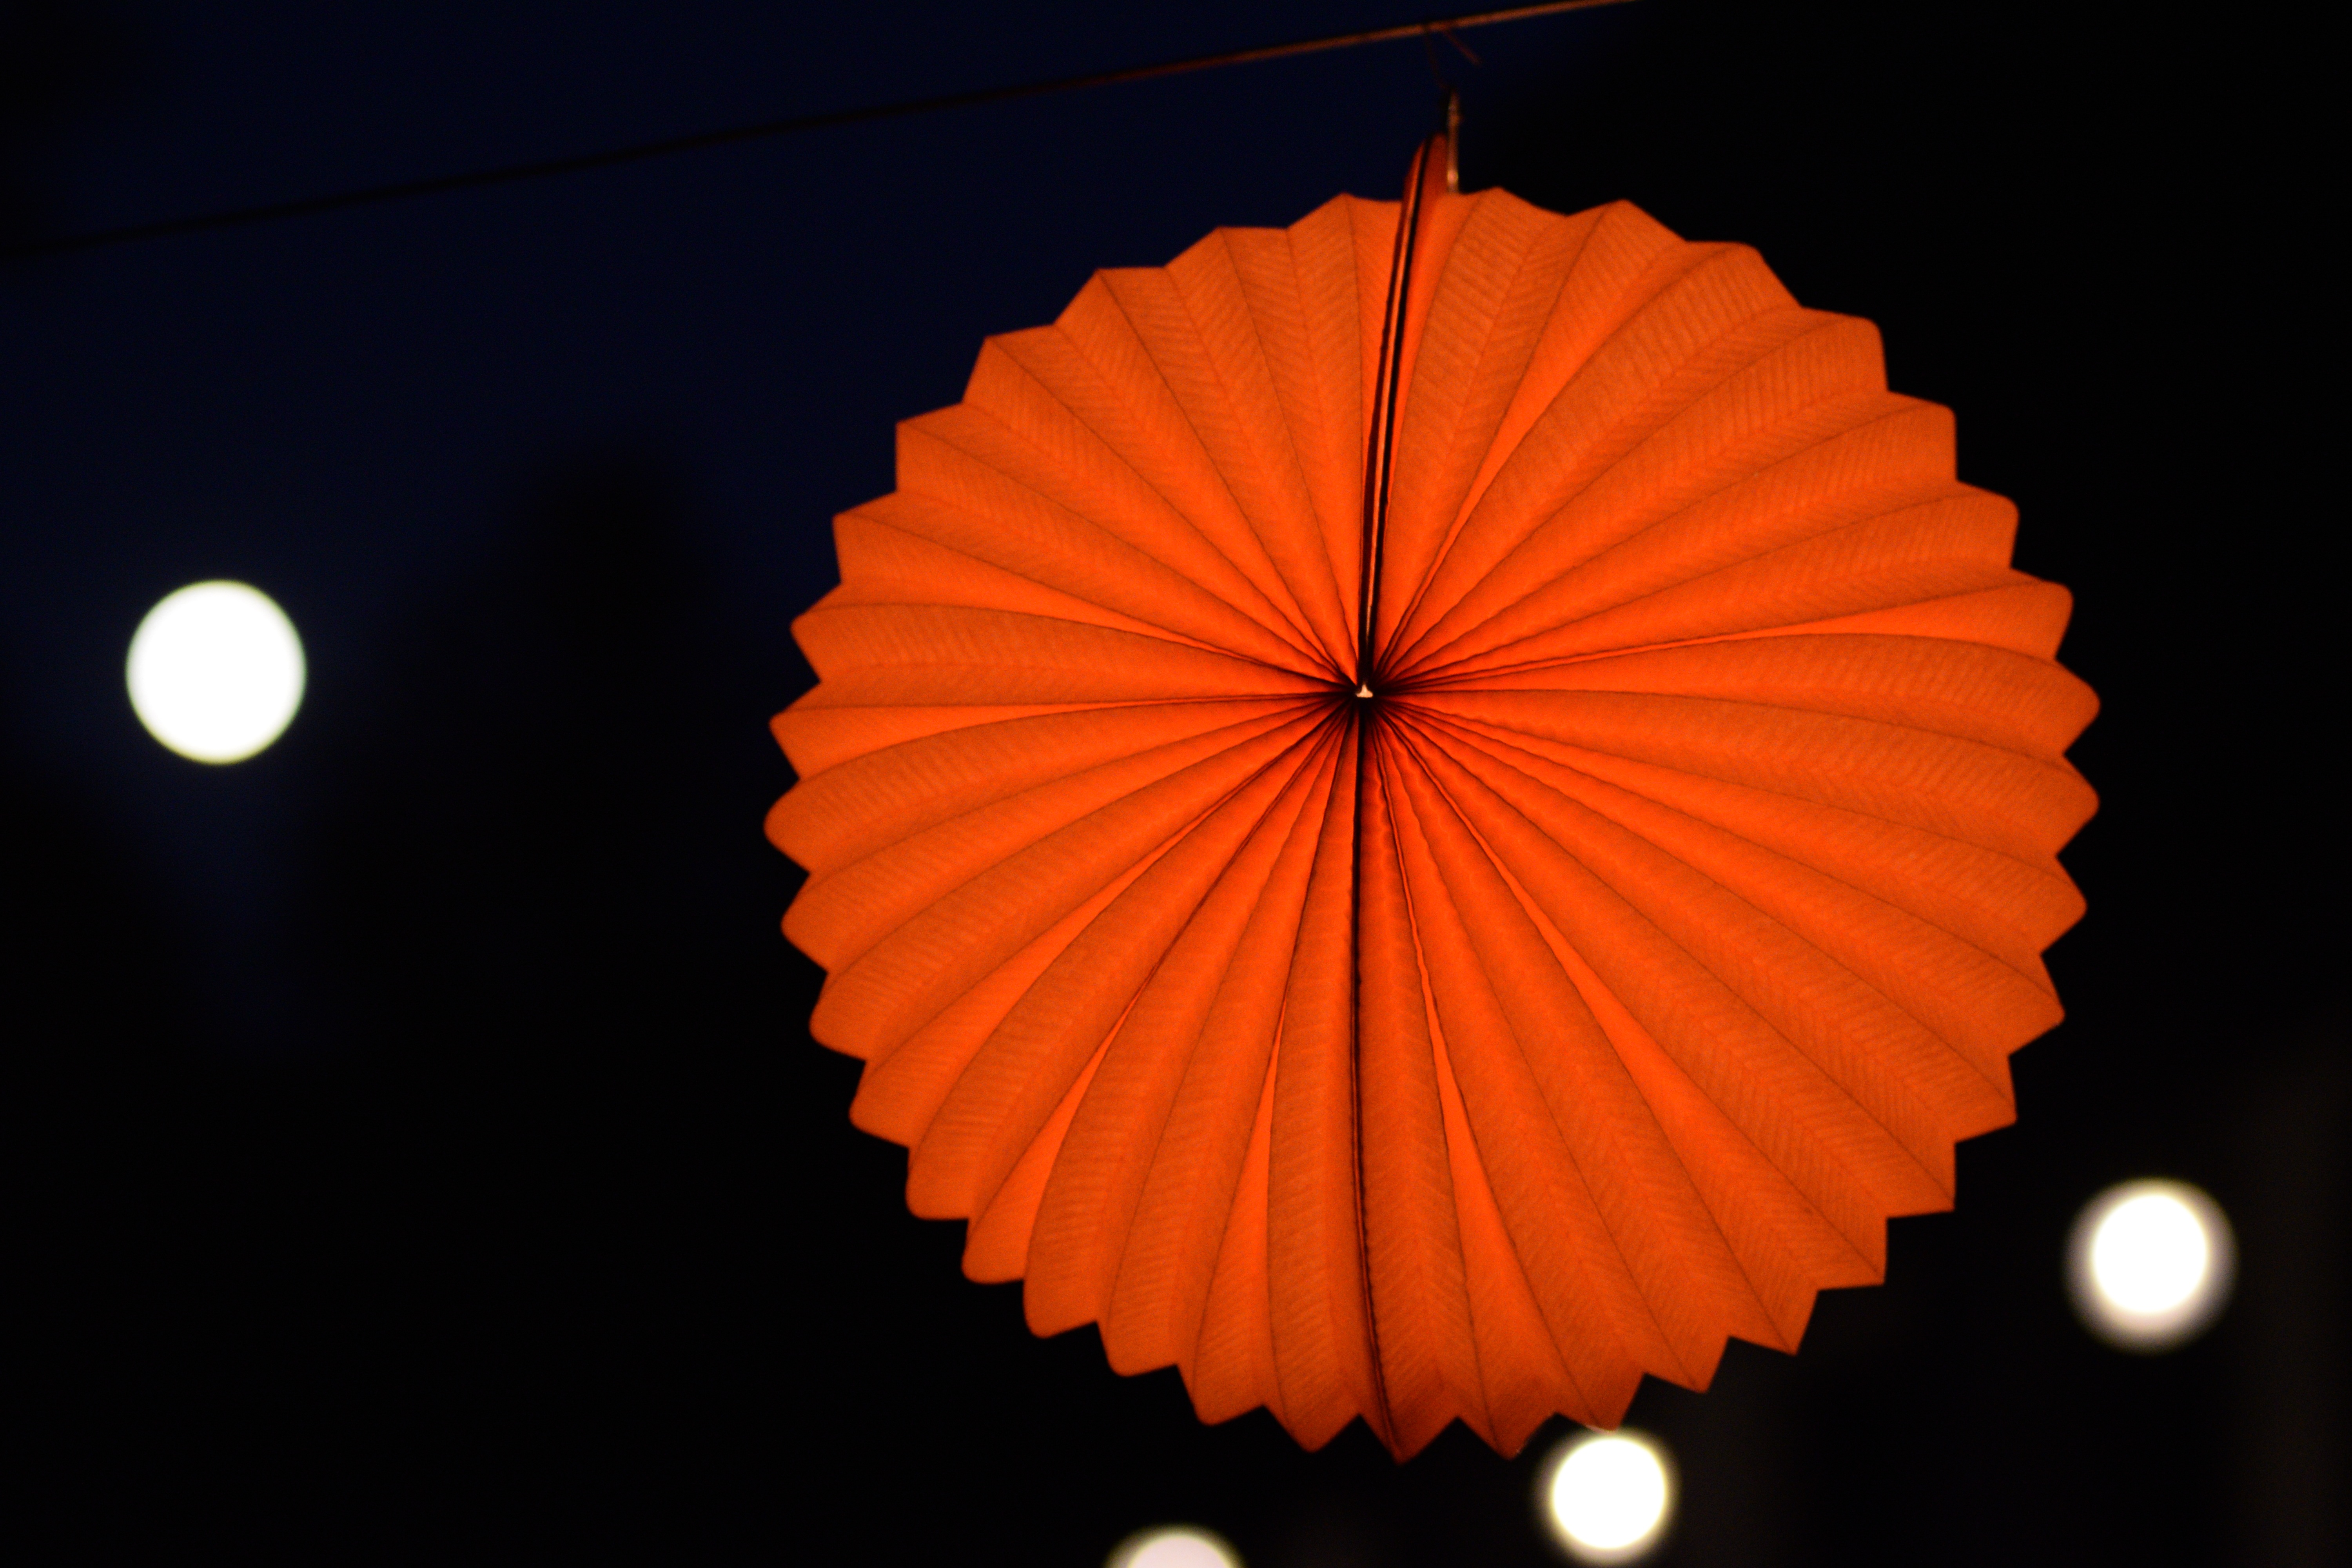
light, sun, night, sunlight, leaf, flower, petal, balloon, orange, line, red, color, yellow, lighting, circle, shape, macro photography, astronomical object, night lampion